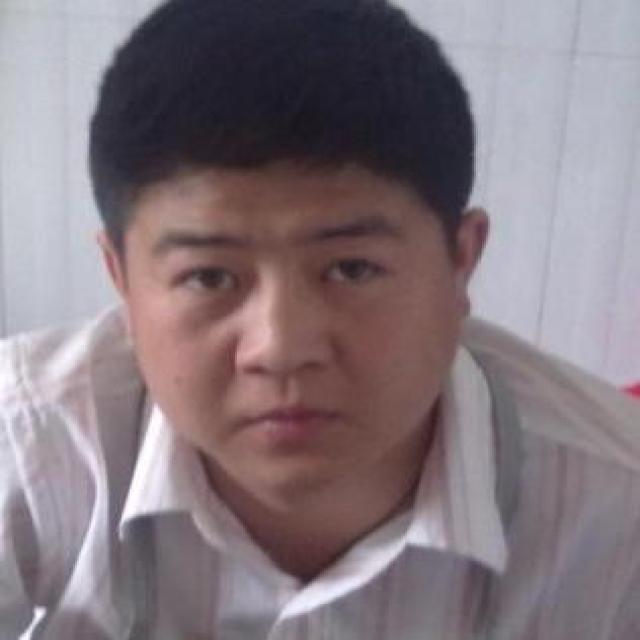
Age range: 21-44